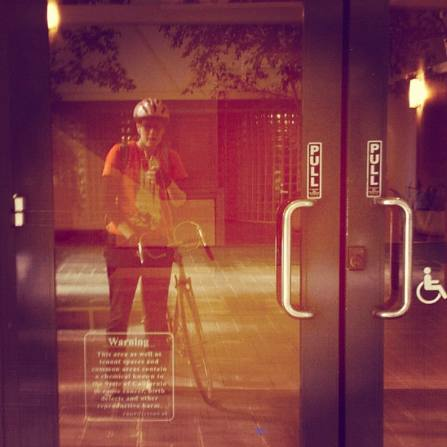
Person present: Yes